Violence in literature

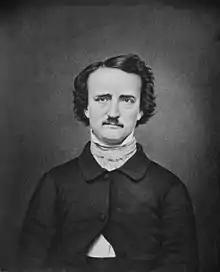
American author Edgar Allan Poe. He is named the father of American gothic literature and an inspiration for future horror writers.

Shelley's "Frankenstein", for example, takes it on differently. Employing gothic elements in her story, she utilizes violence for a purpose other than representing the dark, unrestricted cunning of humanity or the desire for honor and kingship. Instead, the monster's brutal behavior (first, second, and third-degree murders) is motivated by experiences and emotions that are often at the root of human psychological and depressive issues. The creation is abandoned by its scientist and left to fend for itself, but society only shuns and neglects it. The feelings of rejection and loneliness fuel its anger and in turn its temptation to harm others, according to this line spoken by the character: ""This passion is detrimental to me, for you do not reflect that you are the cause of its excess"" (Shelley 157). Within the gothic framework, Shelley therefore gave literary violence a new utility: it can be reflective of the flaws of human nature and society – a symbol for the emotional suffering caused by social neglect and injustice. Moreover, Frankenstein introduced the idea that knowledge – particularly the scientific – can be used as a weapon for evil just as for good. This concept dominated later works of fiction, especially within the speculative type.